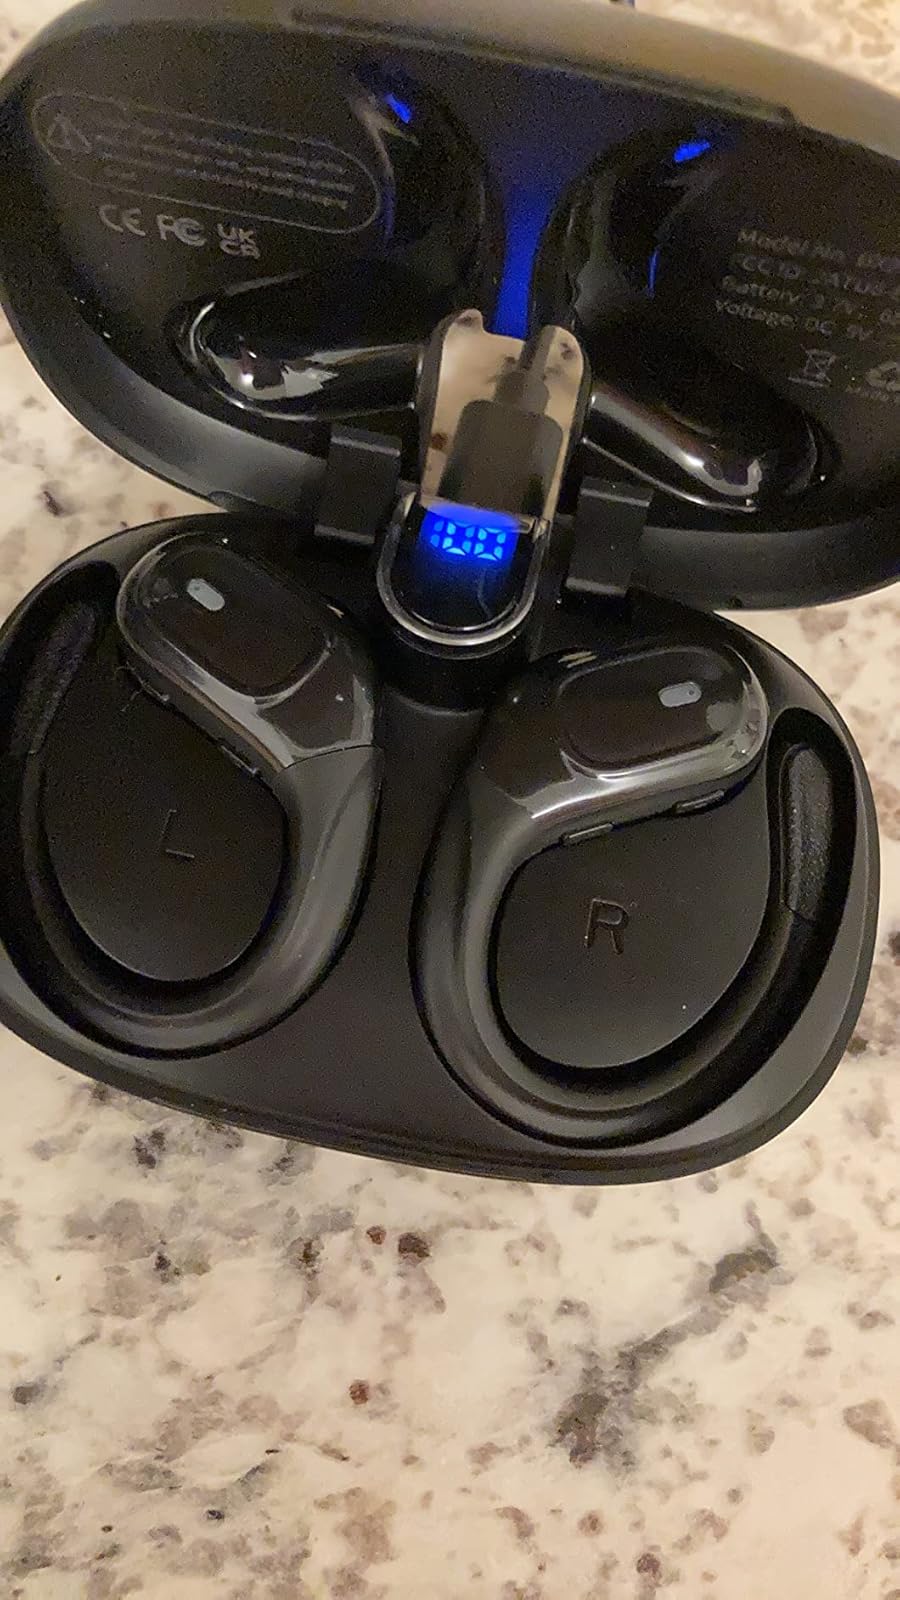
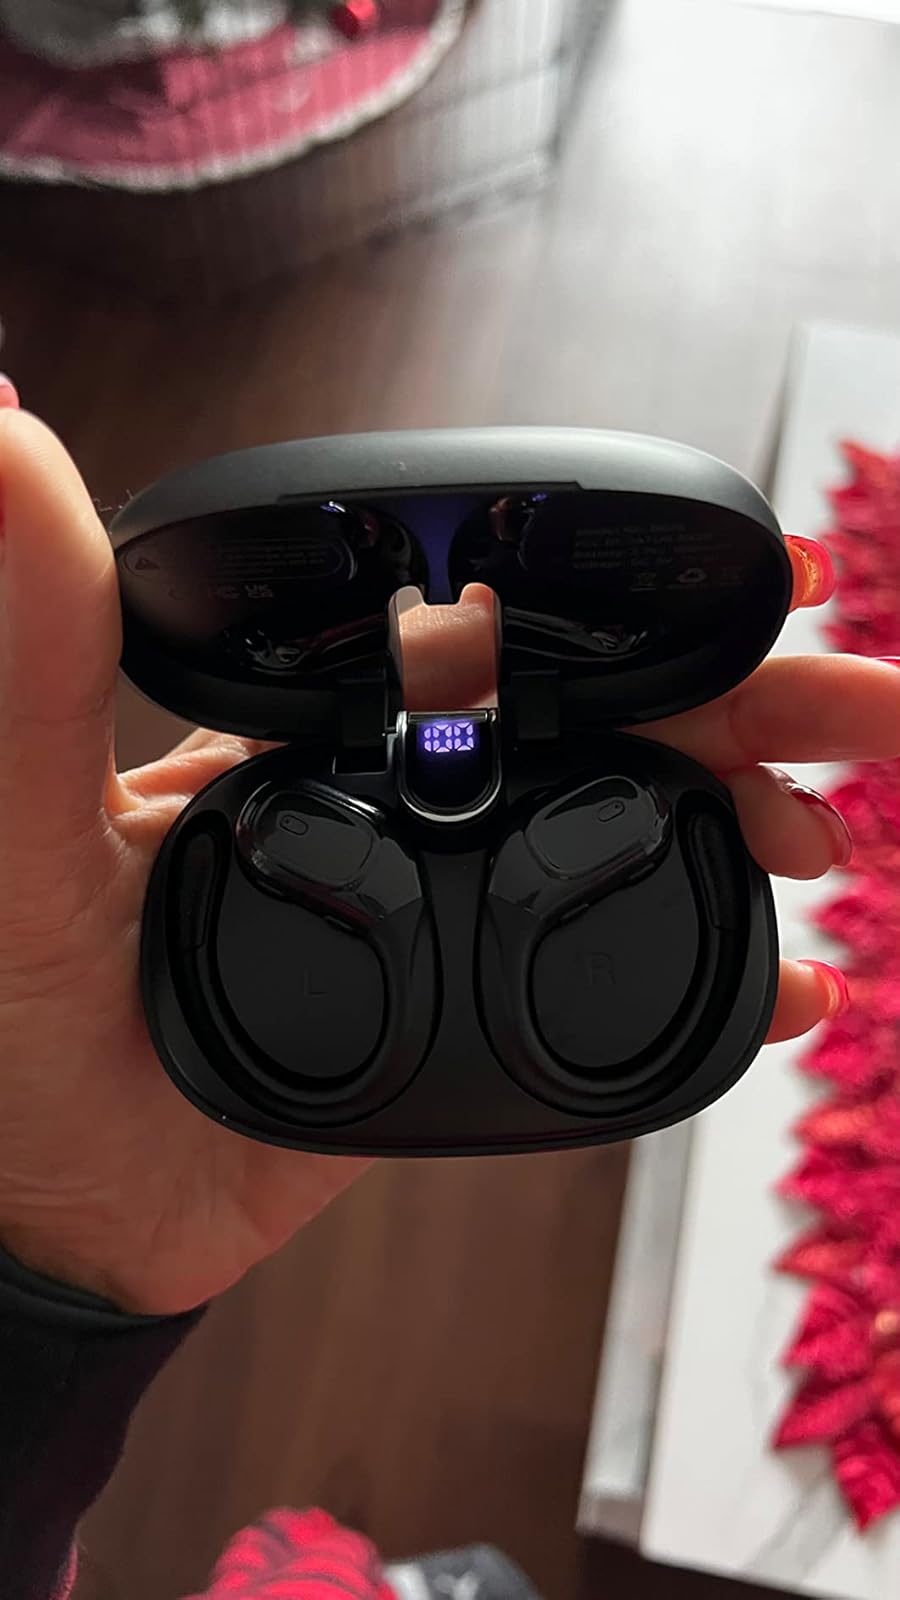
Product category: earbuds
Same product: yes